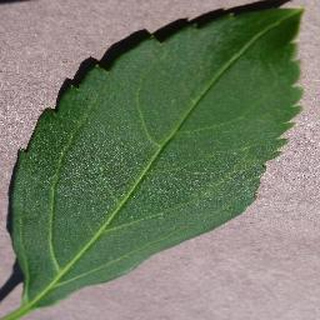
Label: healthy_cherry